Moral relativism

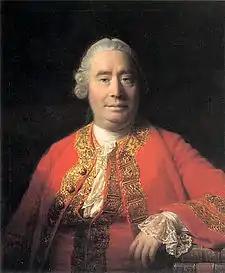
Scottish philosopher David Hume—his thinking was influential in the development of relativism.

Moral relativism encompasses views and arguments that people in various cultures have held over several thousand years. For example, the ancient Jaina Anekantavada principle of Mahavira (c. 599–527 BC) states that truth and reality are perceived differently from diverse points of view, and that no single point of view is the complete truth; and the Greek philosopher Protagoras (c. 481–420 BC) famously asserted that "man is the measure of all things". The Greek historian Herodotus (c. 484–420 BC) observed that each society regards its own belief system and way of doing things as better than all others. Sextus Empiricus and other ancient Pyrrhonist philosophers denied the existence of objective morality.